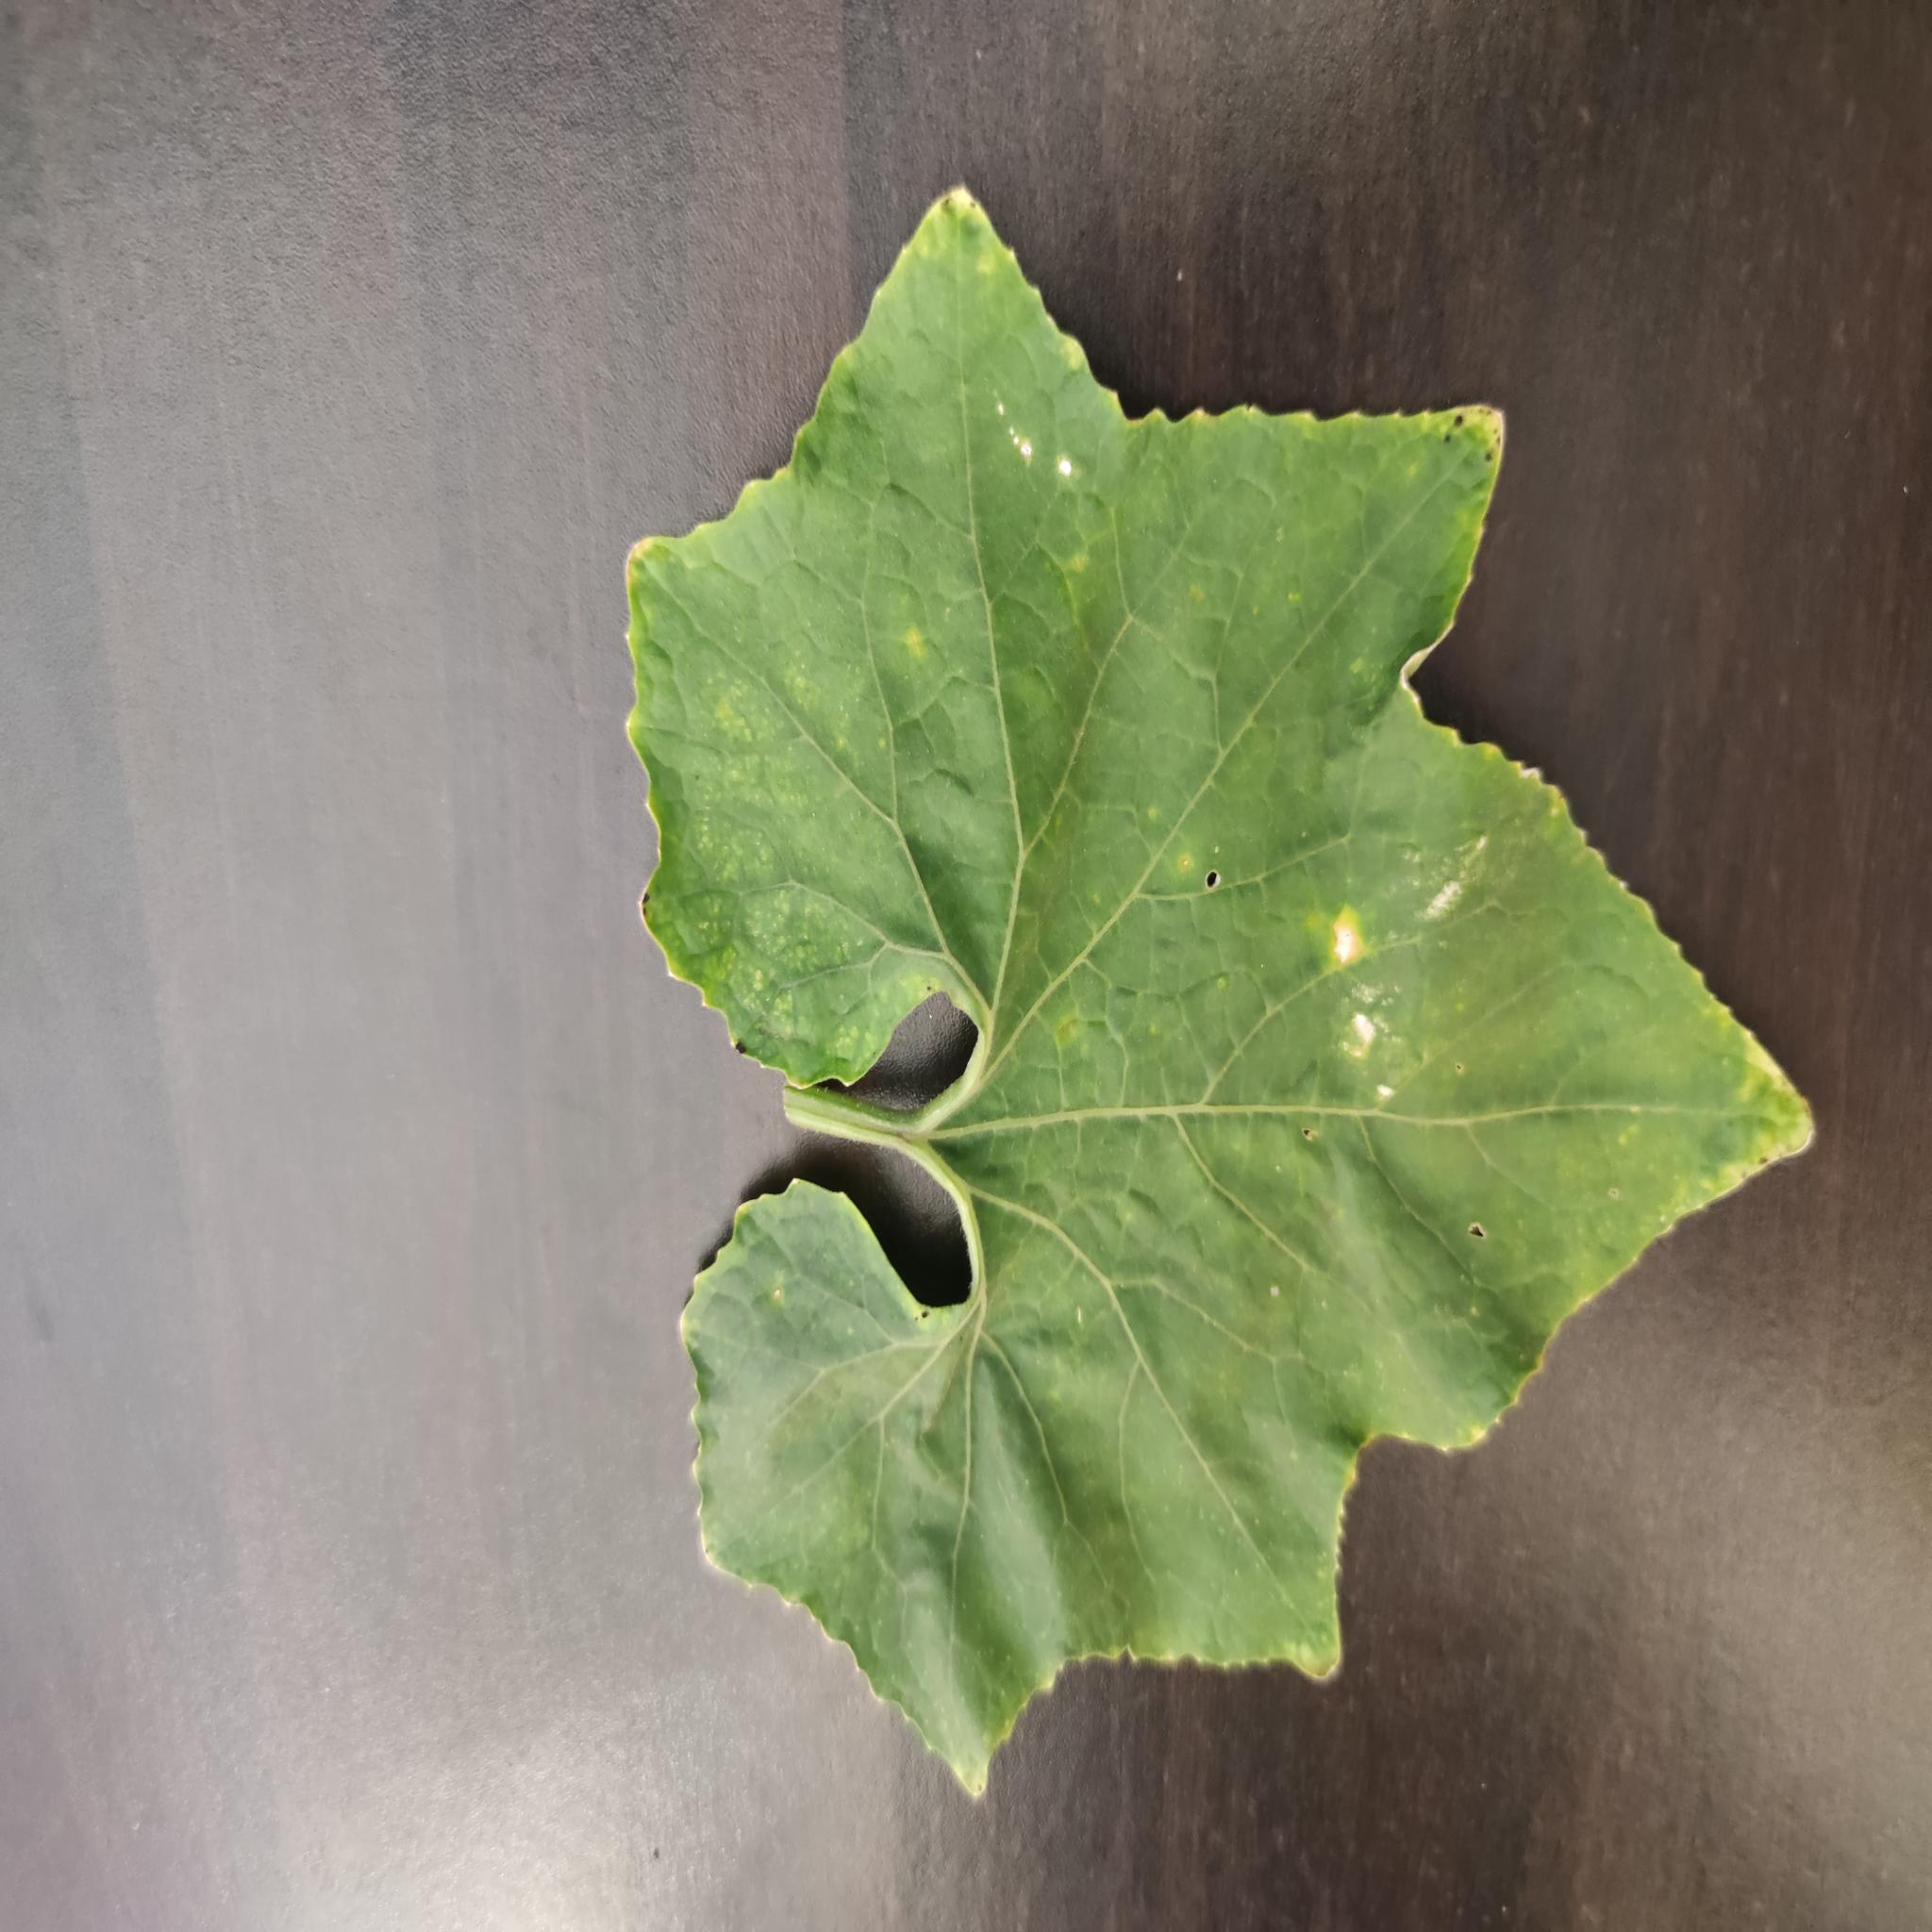
Label: Downy mildew